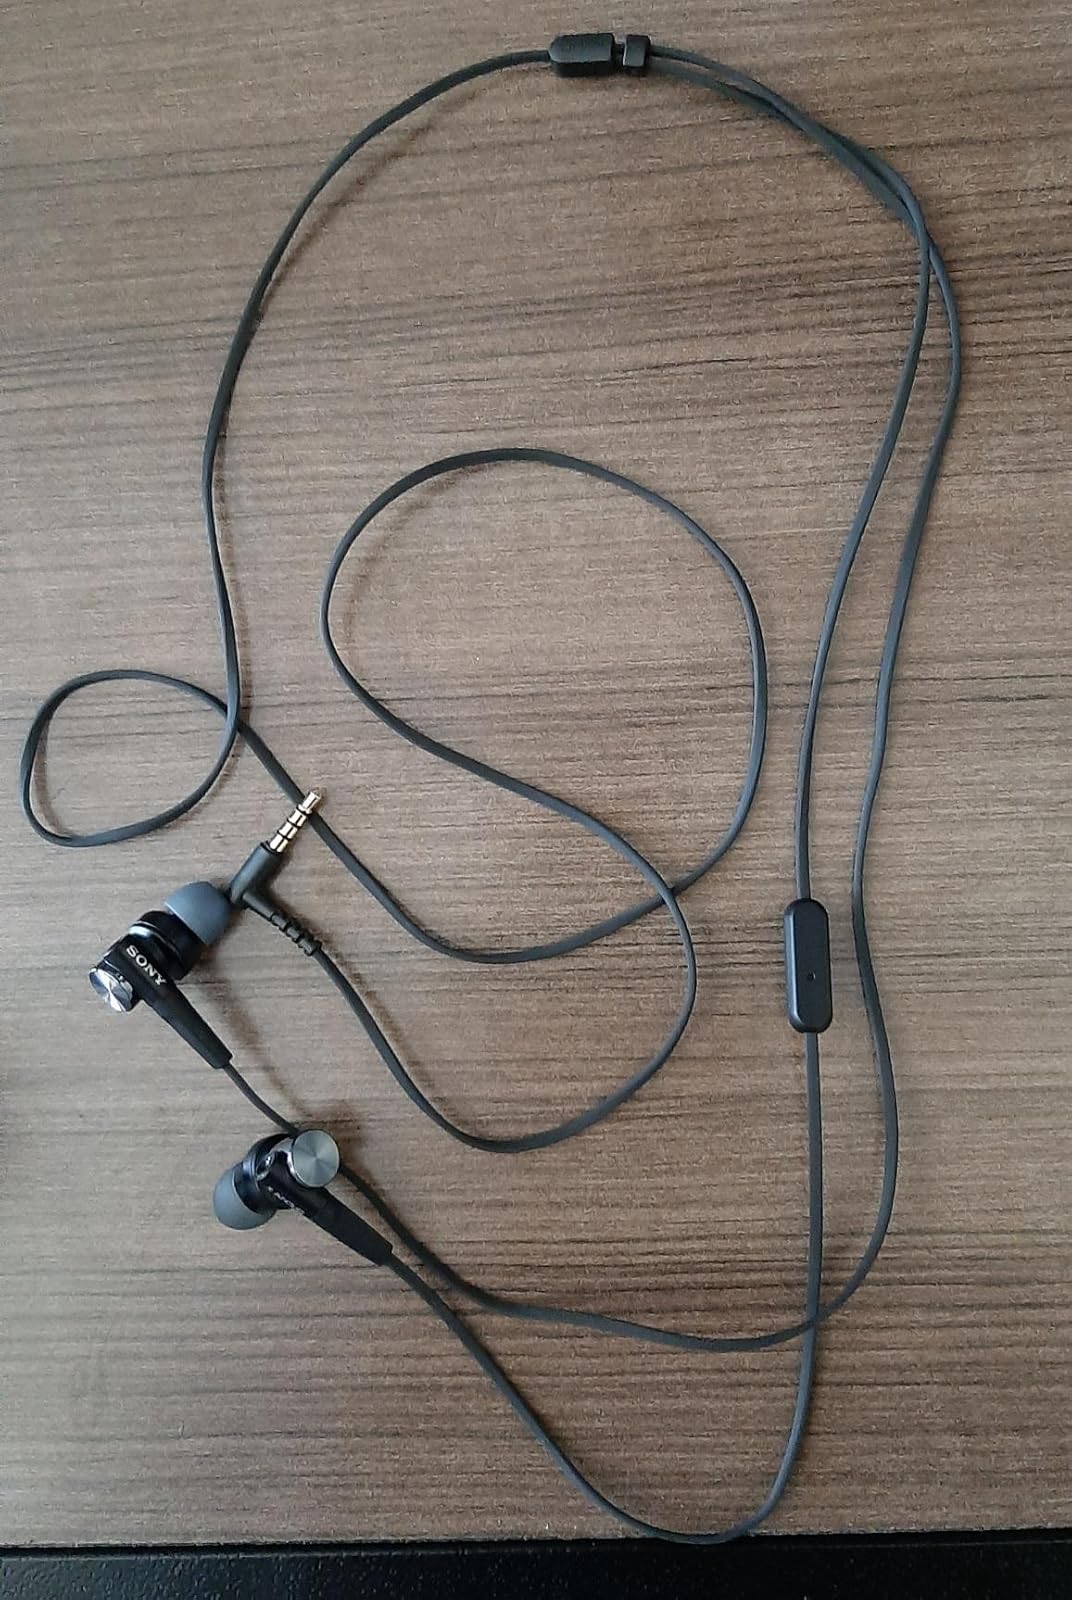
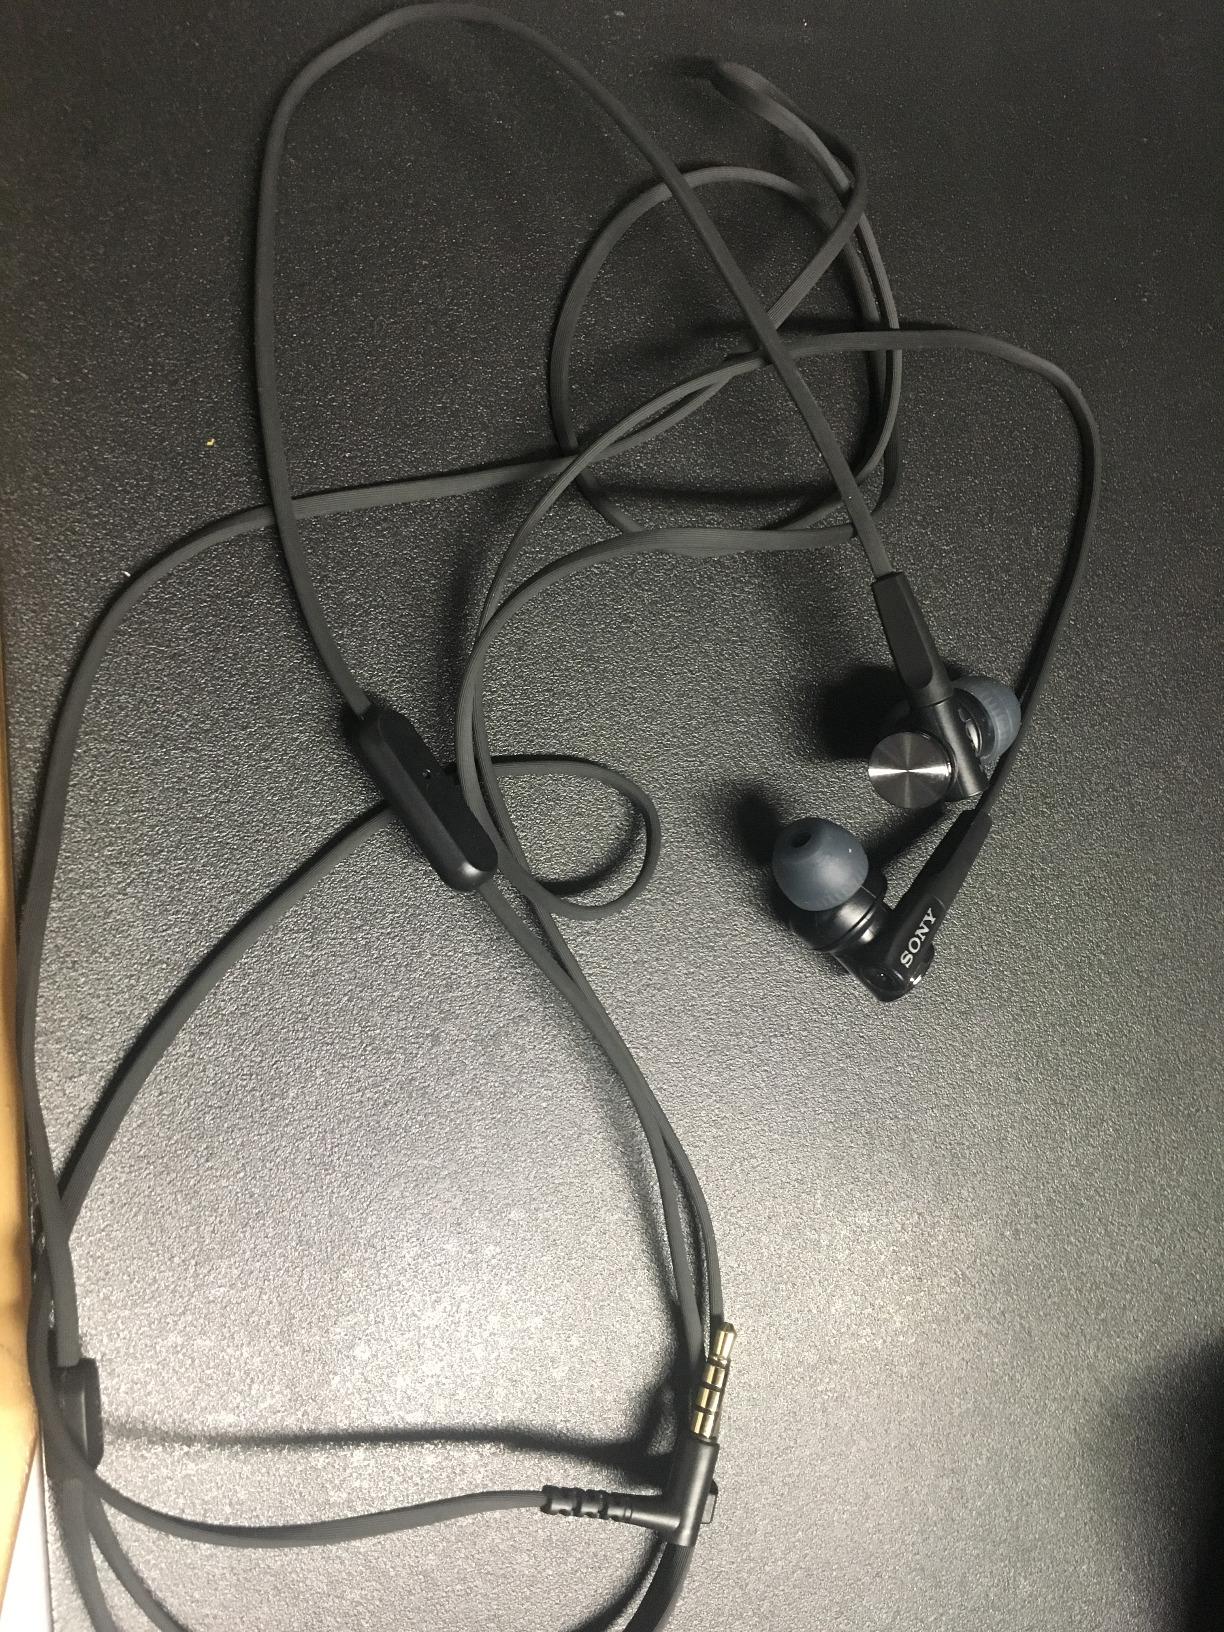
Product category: headphones
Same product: yes